Te Aitanga-a-Hauiti

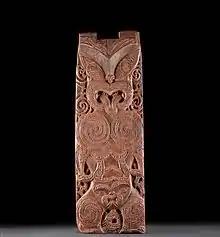
Poupou from the early 18th century (from the iwi Te Aitanga-a-Hauiti), last object of the first voyage of James Cook (1768-1771), gift to Joseph Banks, now at the Museum of the University of Tübingen MUT (Germany)

About the 16th century, following major political and social upheavals between the three brothers Taua-Ariki, Mahaki-Ewe-Karoro and Hauiti, Hauiti eventually stamped his mana over Uawa (Tolaga Bay) as it is known to many local inhabitants; hence the title of the major tribal group in this area "Te Aitanga-a-Hauiti", meaning the descendants of Hauiti.